United States Post Office, Courthouse, and Custom House (Spokane, Washington)

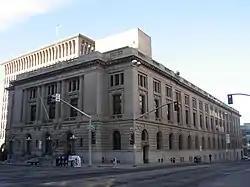
U.S. Post Office, Courthouse, and Custom House, December 2007

The Federal Building and U.S. Post Office in Spokane, Washington, is a historic post office, courthouse, and custom house building at Spokane in Spokane County, Washington. It serves as a courthouse for the United States District Court for the Eastern District of Washington.